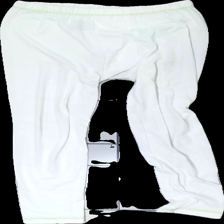
View: front
Type: Trousers
Category: Ladies
Brand: Not in the list
Brand text on label: performance
Colors: White, Green
Material: 100% polyester
Cut: Regular
Size: XS
Season: All
Stains: Minor
Price range: 50-100
Recommended usage: Recycle